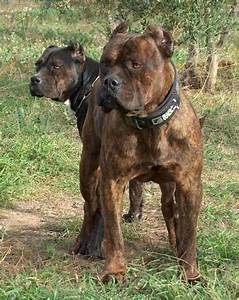
Label: cane